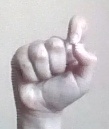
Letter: fa